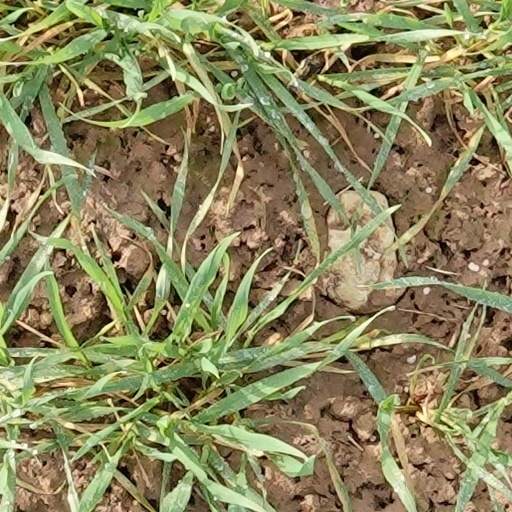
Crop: wheat